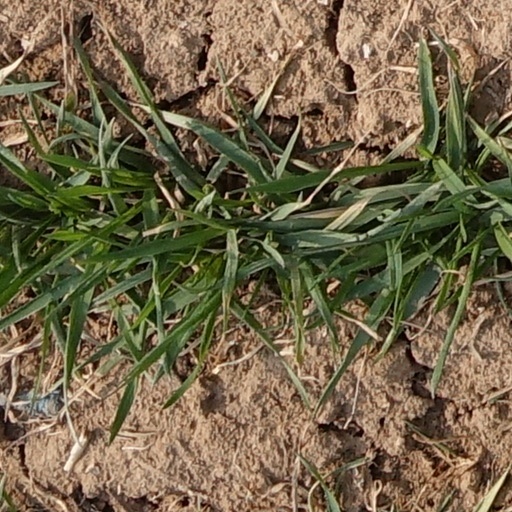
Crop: wheat